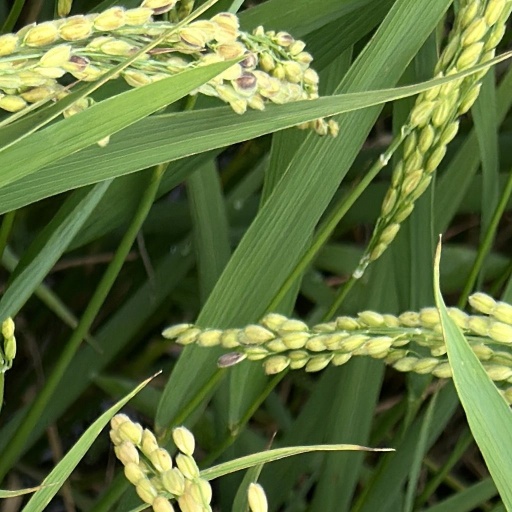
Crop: rice